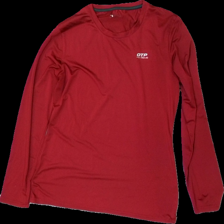
View: front
Type: Training top
Category: Ladies
Brand: Missing
Brand text on label: Otp
Colors: Red
Material: 100% Polyester
Pattern: Logo print
Cut: Regular
Size: 44
Season: All
Price range: <50
Recommended usage: Reuse
Description: Damaged print